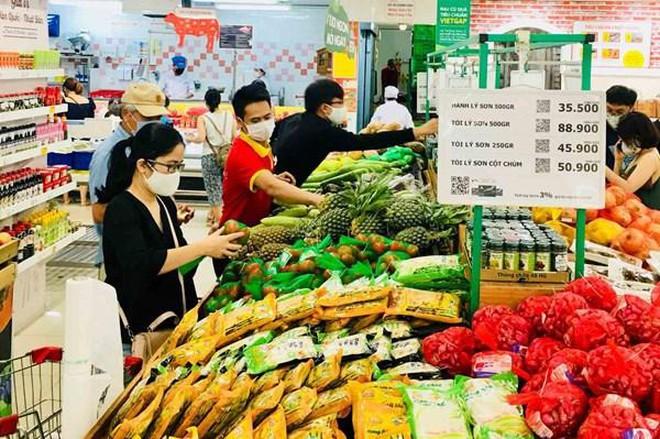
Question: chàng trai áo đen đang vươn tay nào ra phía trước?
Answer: chàng trai áo đen đang vươn tay phải ra phía trước